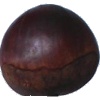
Label: chestnut